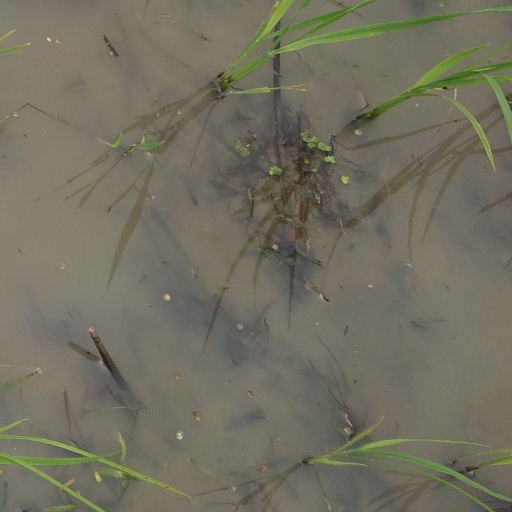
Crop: rice